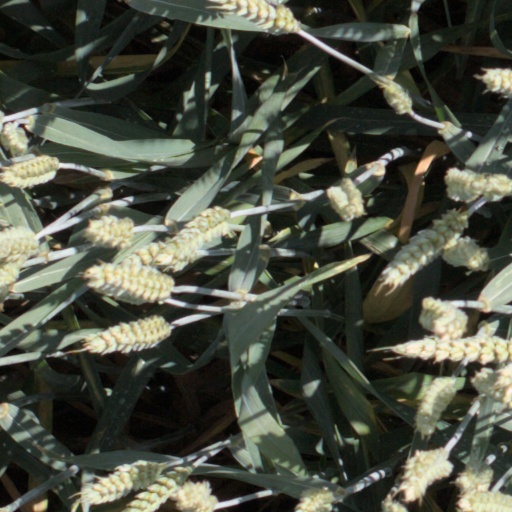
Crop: wheat